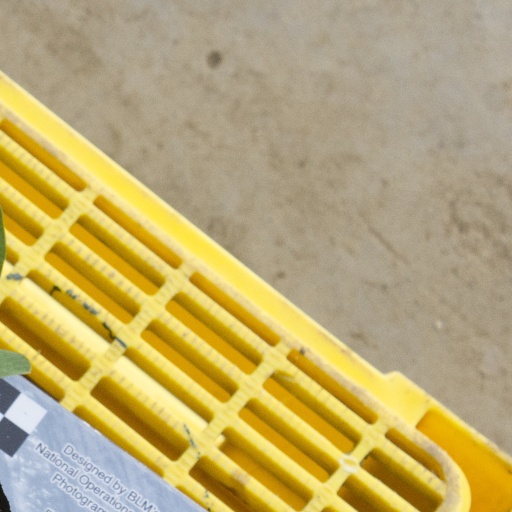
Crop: soybean